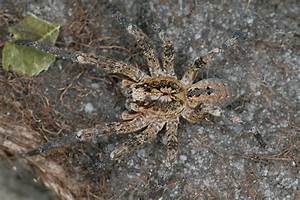
Label: ragno